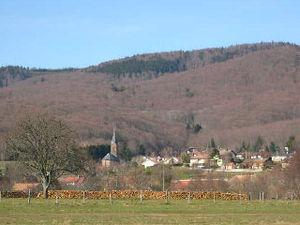
paysage de Rougemont le Château 90 avec massif des Vosges dans le fond Photo prise par LP90 le 16 mars 2004 Copyright licence GFDL LP90